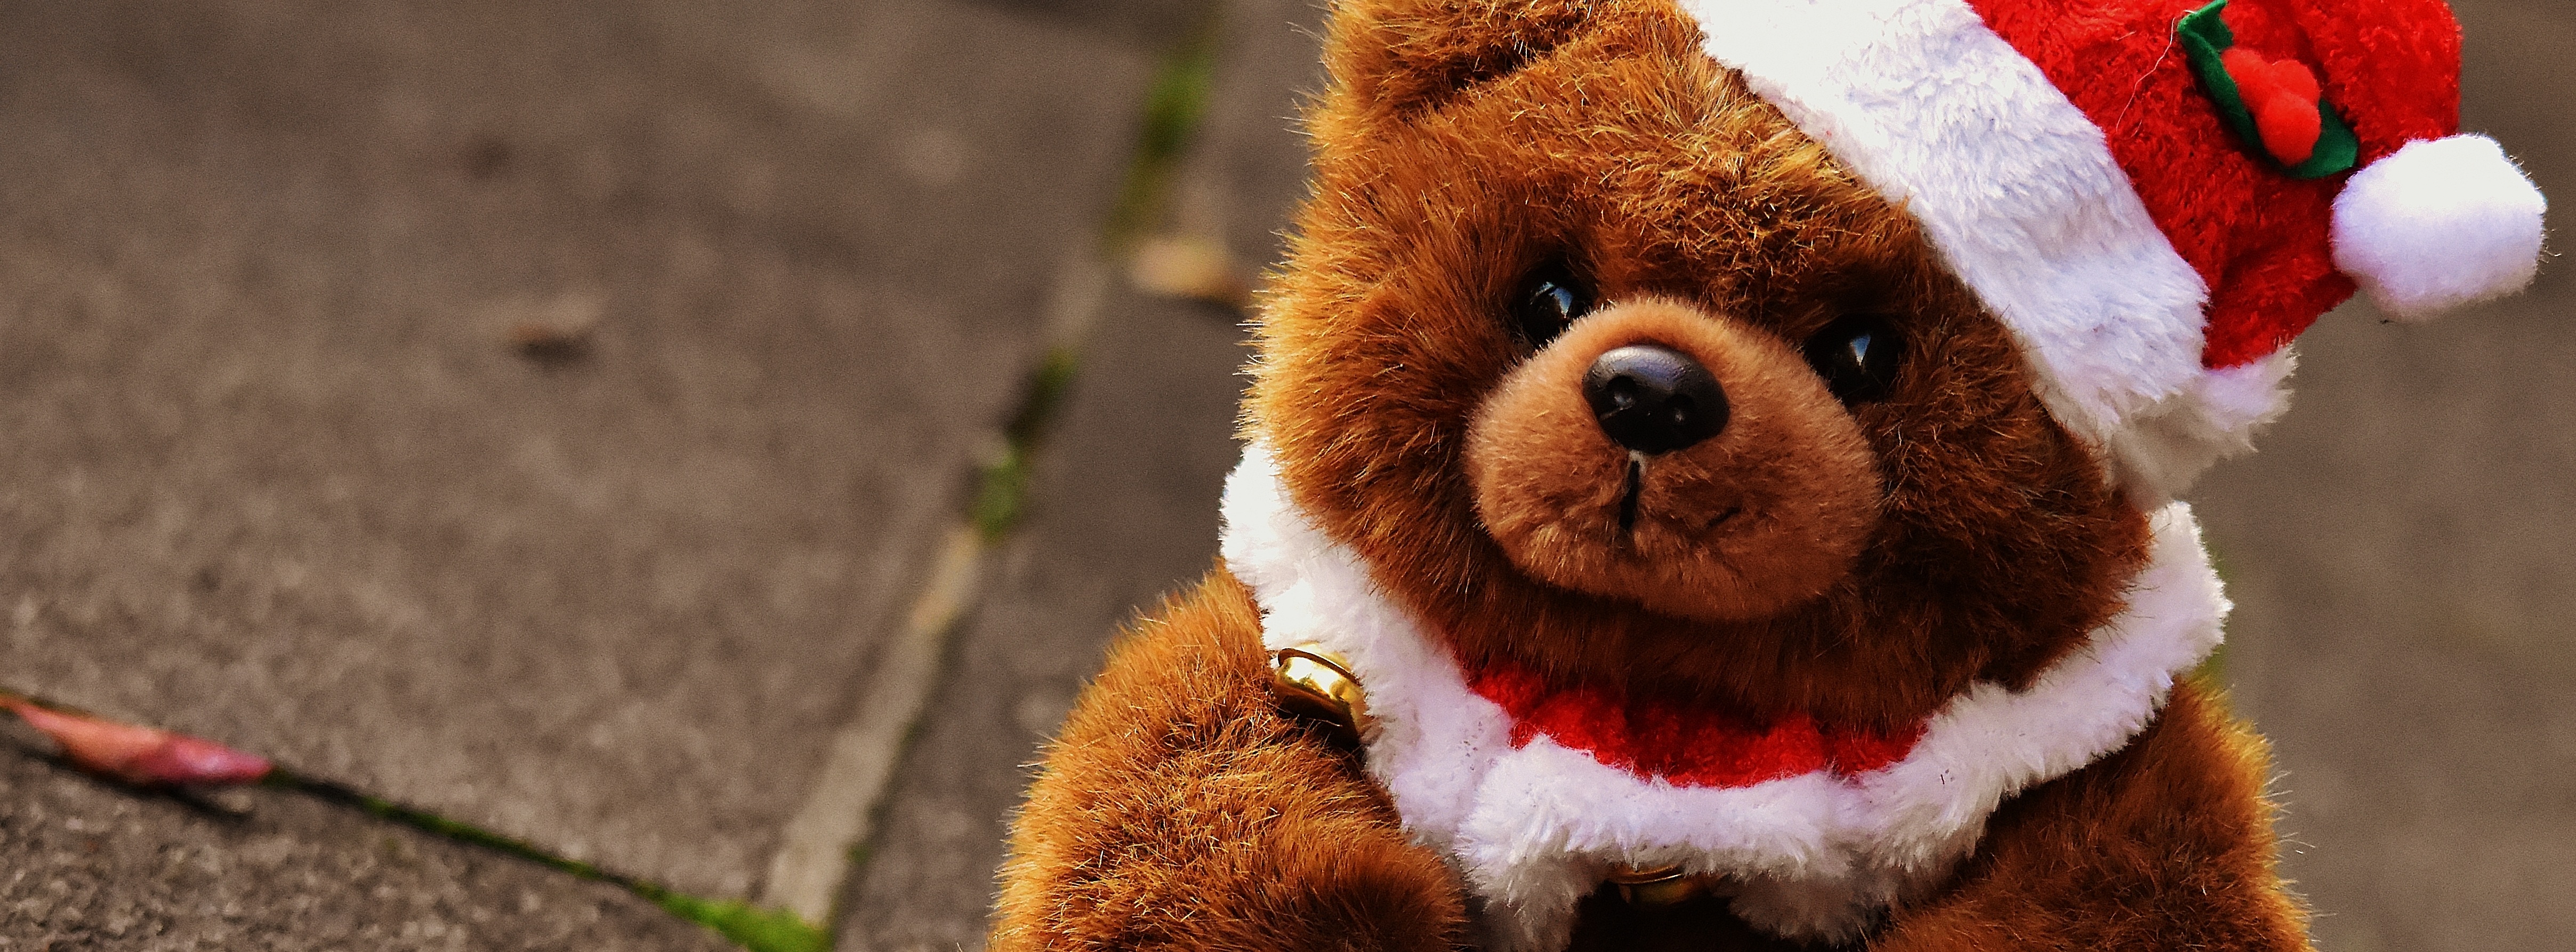
puppy, cute, bear, red, mammal, christmas, toy, red panda, teddy bear, santa hat, children, toys, funny, plush, stuffed animal, teddy, children toys, soft toy, stuffed animals, stuffed toy, dog breed group